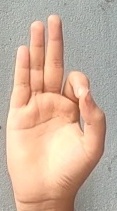
ASL sign: F